Bell of Batoche

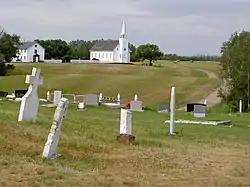
The church and rectory of in Batoche (built 1883–1884)

The Bell of Batoche is a silver-plated church bell believed to have been seized in 1885 as spoils of war from the Métis community of Batoche (now in Saskatchewan) by soldiers from Ontario, following their victory in the Battle of Batoche over the North-West Rebellion. The bell was kept in Millbrook, Ontario, until 1991, when it was stolen from the Royal Canadian Legion hall. It resurfaced in 2013 in Métis hands. However, evidence suggesting the bell's actual origin was from Frog Lake emerged soon after.